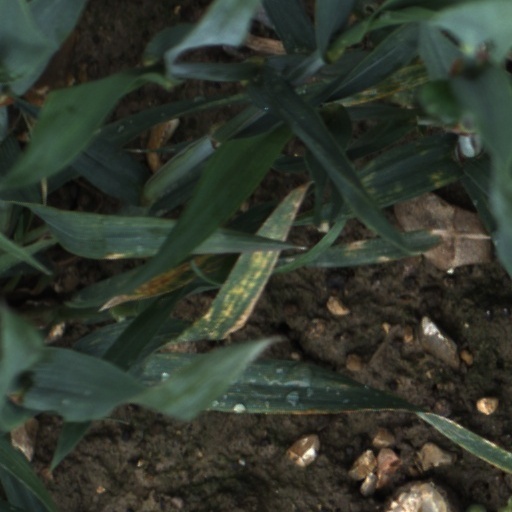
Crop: wheat